NASA Chief Scientist

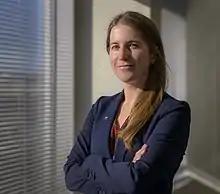
Dr. Katherine Calvin

Chief Scientist is the most senior science position at the National Aeronautics and Space Administration (NASA). The chief scientist serves as the principal advisor to the NASA Administrator in science issues and as interface to the national and international science community, ensuring that NASA research programs are scientifically and technologically well founded and are appropriate for their intended applications.